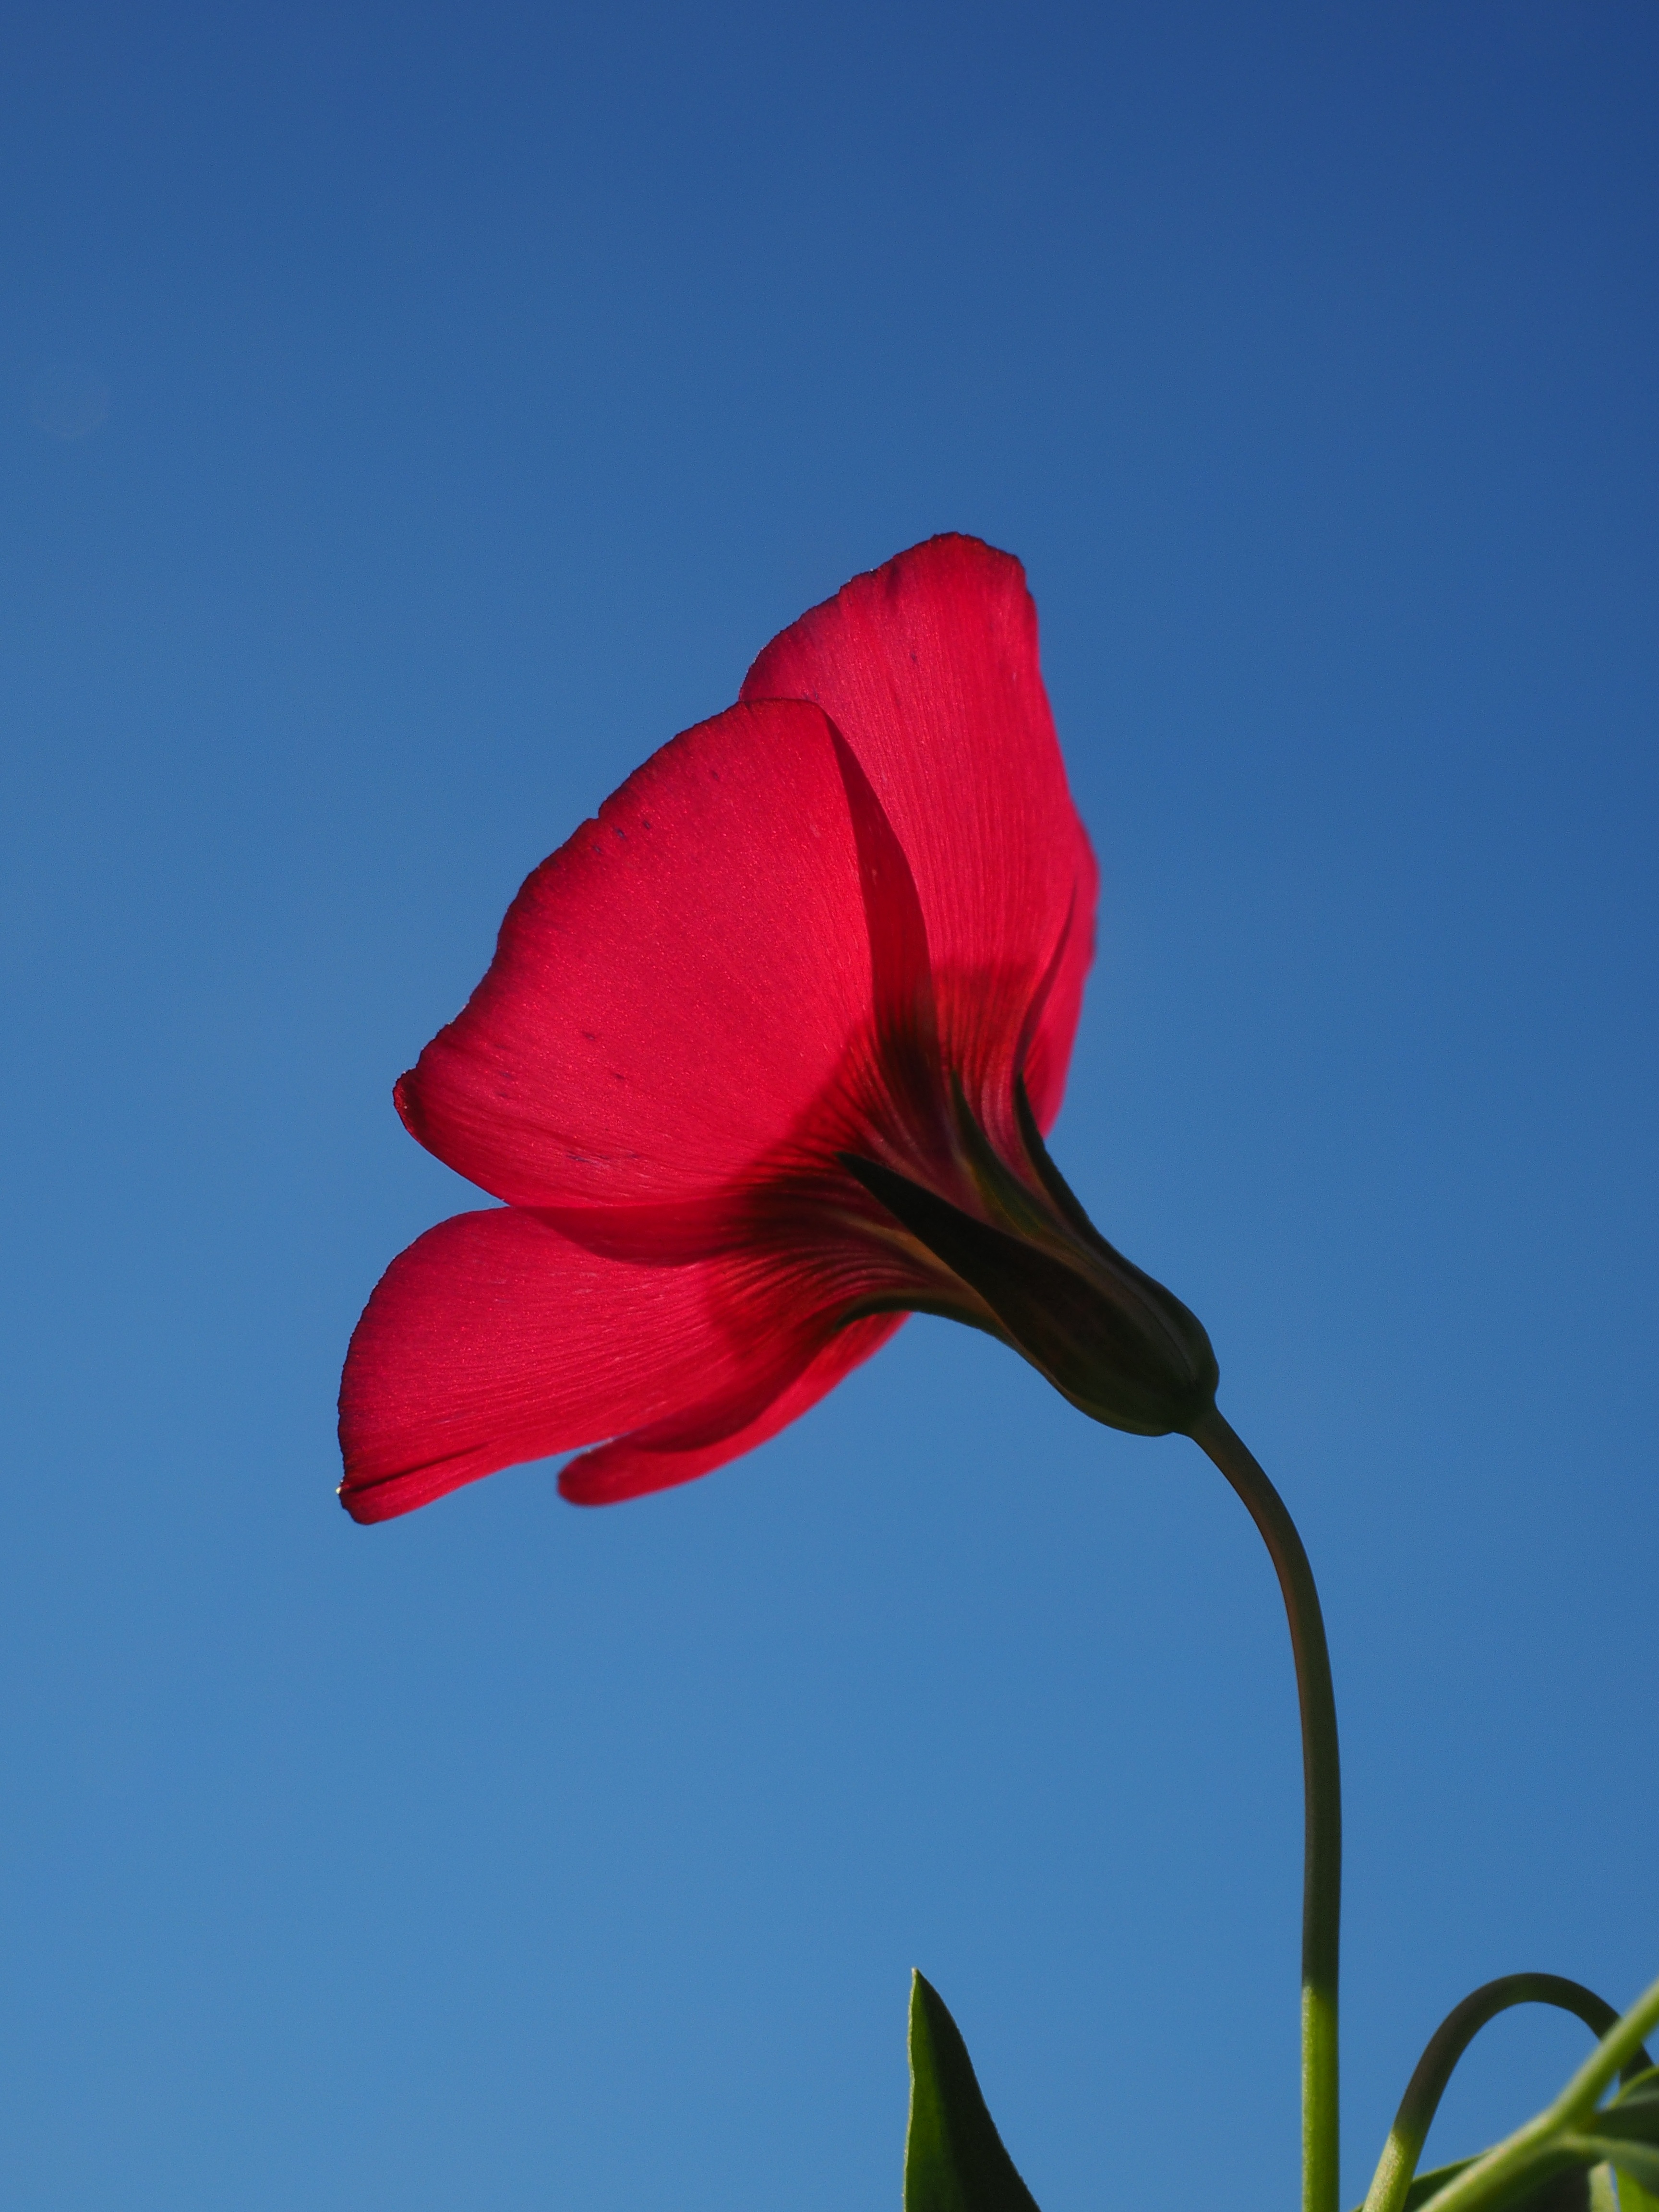
blossom, plant, sky, flower, petal, bloom, red, blue, pink, flora, translucent, tender, filigree, macro photography, airy, flowering plant, light pink, lein, linum, plant stem, land plant, red lein, light red, linum grandiflorum, prachtlein